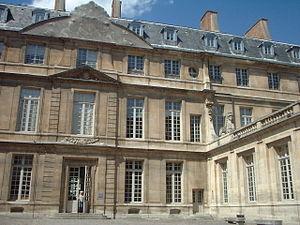
Le musée Picasso est le musée national français consacré à la vie et à l'œuvre de Pablo Picasso ainsi qu'aux artistes qui lui furent liés.
Les panneaux « Histoire de Paris » sont des panneaux d'information installés dans les rues de Paris devant certains des monuments parisiens.